Classic (2016 film)

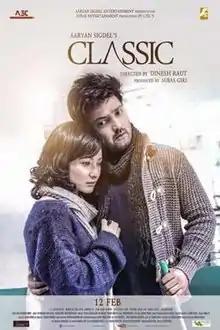
Theatrical Poster

Classic is a 2016 Nepali romantic film directed by Dinesh Raut and produced by Subash Giri. The film features Aaryan Sigdel and Namrata Shrestha in lead roles. The movie is made under collaboration of Subash Entertainment and Aaryan Sigdel Entertainment. The movie features a love story of visually impaired leads. At the 8th Dcine Awards, the movie won for best film.